Burmese alphabet

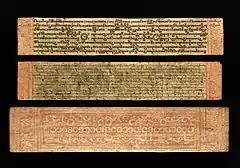

The Burmese alphabet was derived from the Pyu script, the Old Mon script, or directly from a South Indian script, either the Kadamba or Pallava alphabet. The earliest evidence of the Burmese alphabet is dated to 1035, while a casting made in the 18th century of an old stone inscription points to 984. Burmese calligraphy originally followed a square format, as petroglyphs were a primary writing medium in Old Burmese.